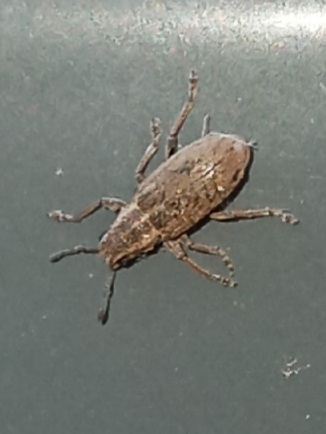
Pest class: pea_leaf_weevil